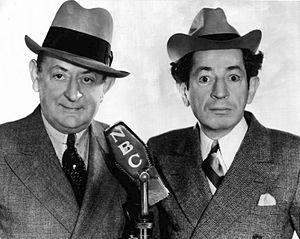
Willie Howard et Eugene Howard, plus connus sous l'expression Frères Howard, sont des artistes américains de vaudeville de la première moitié du XXᵉ siècle, d'origine silésienne. Ils ont été les deux premiers artistes ouvertement juifs de la scène américaine.